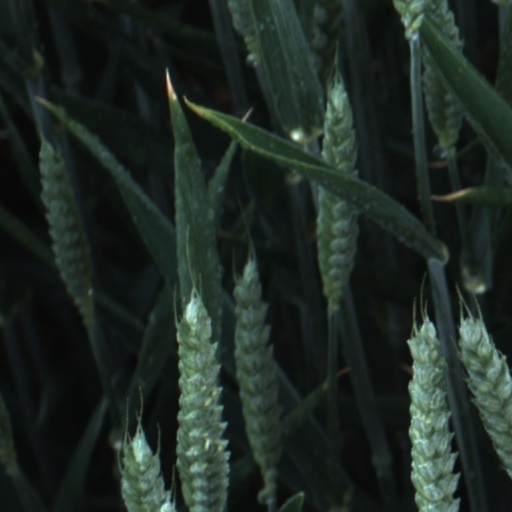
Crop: wheat